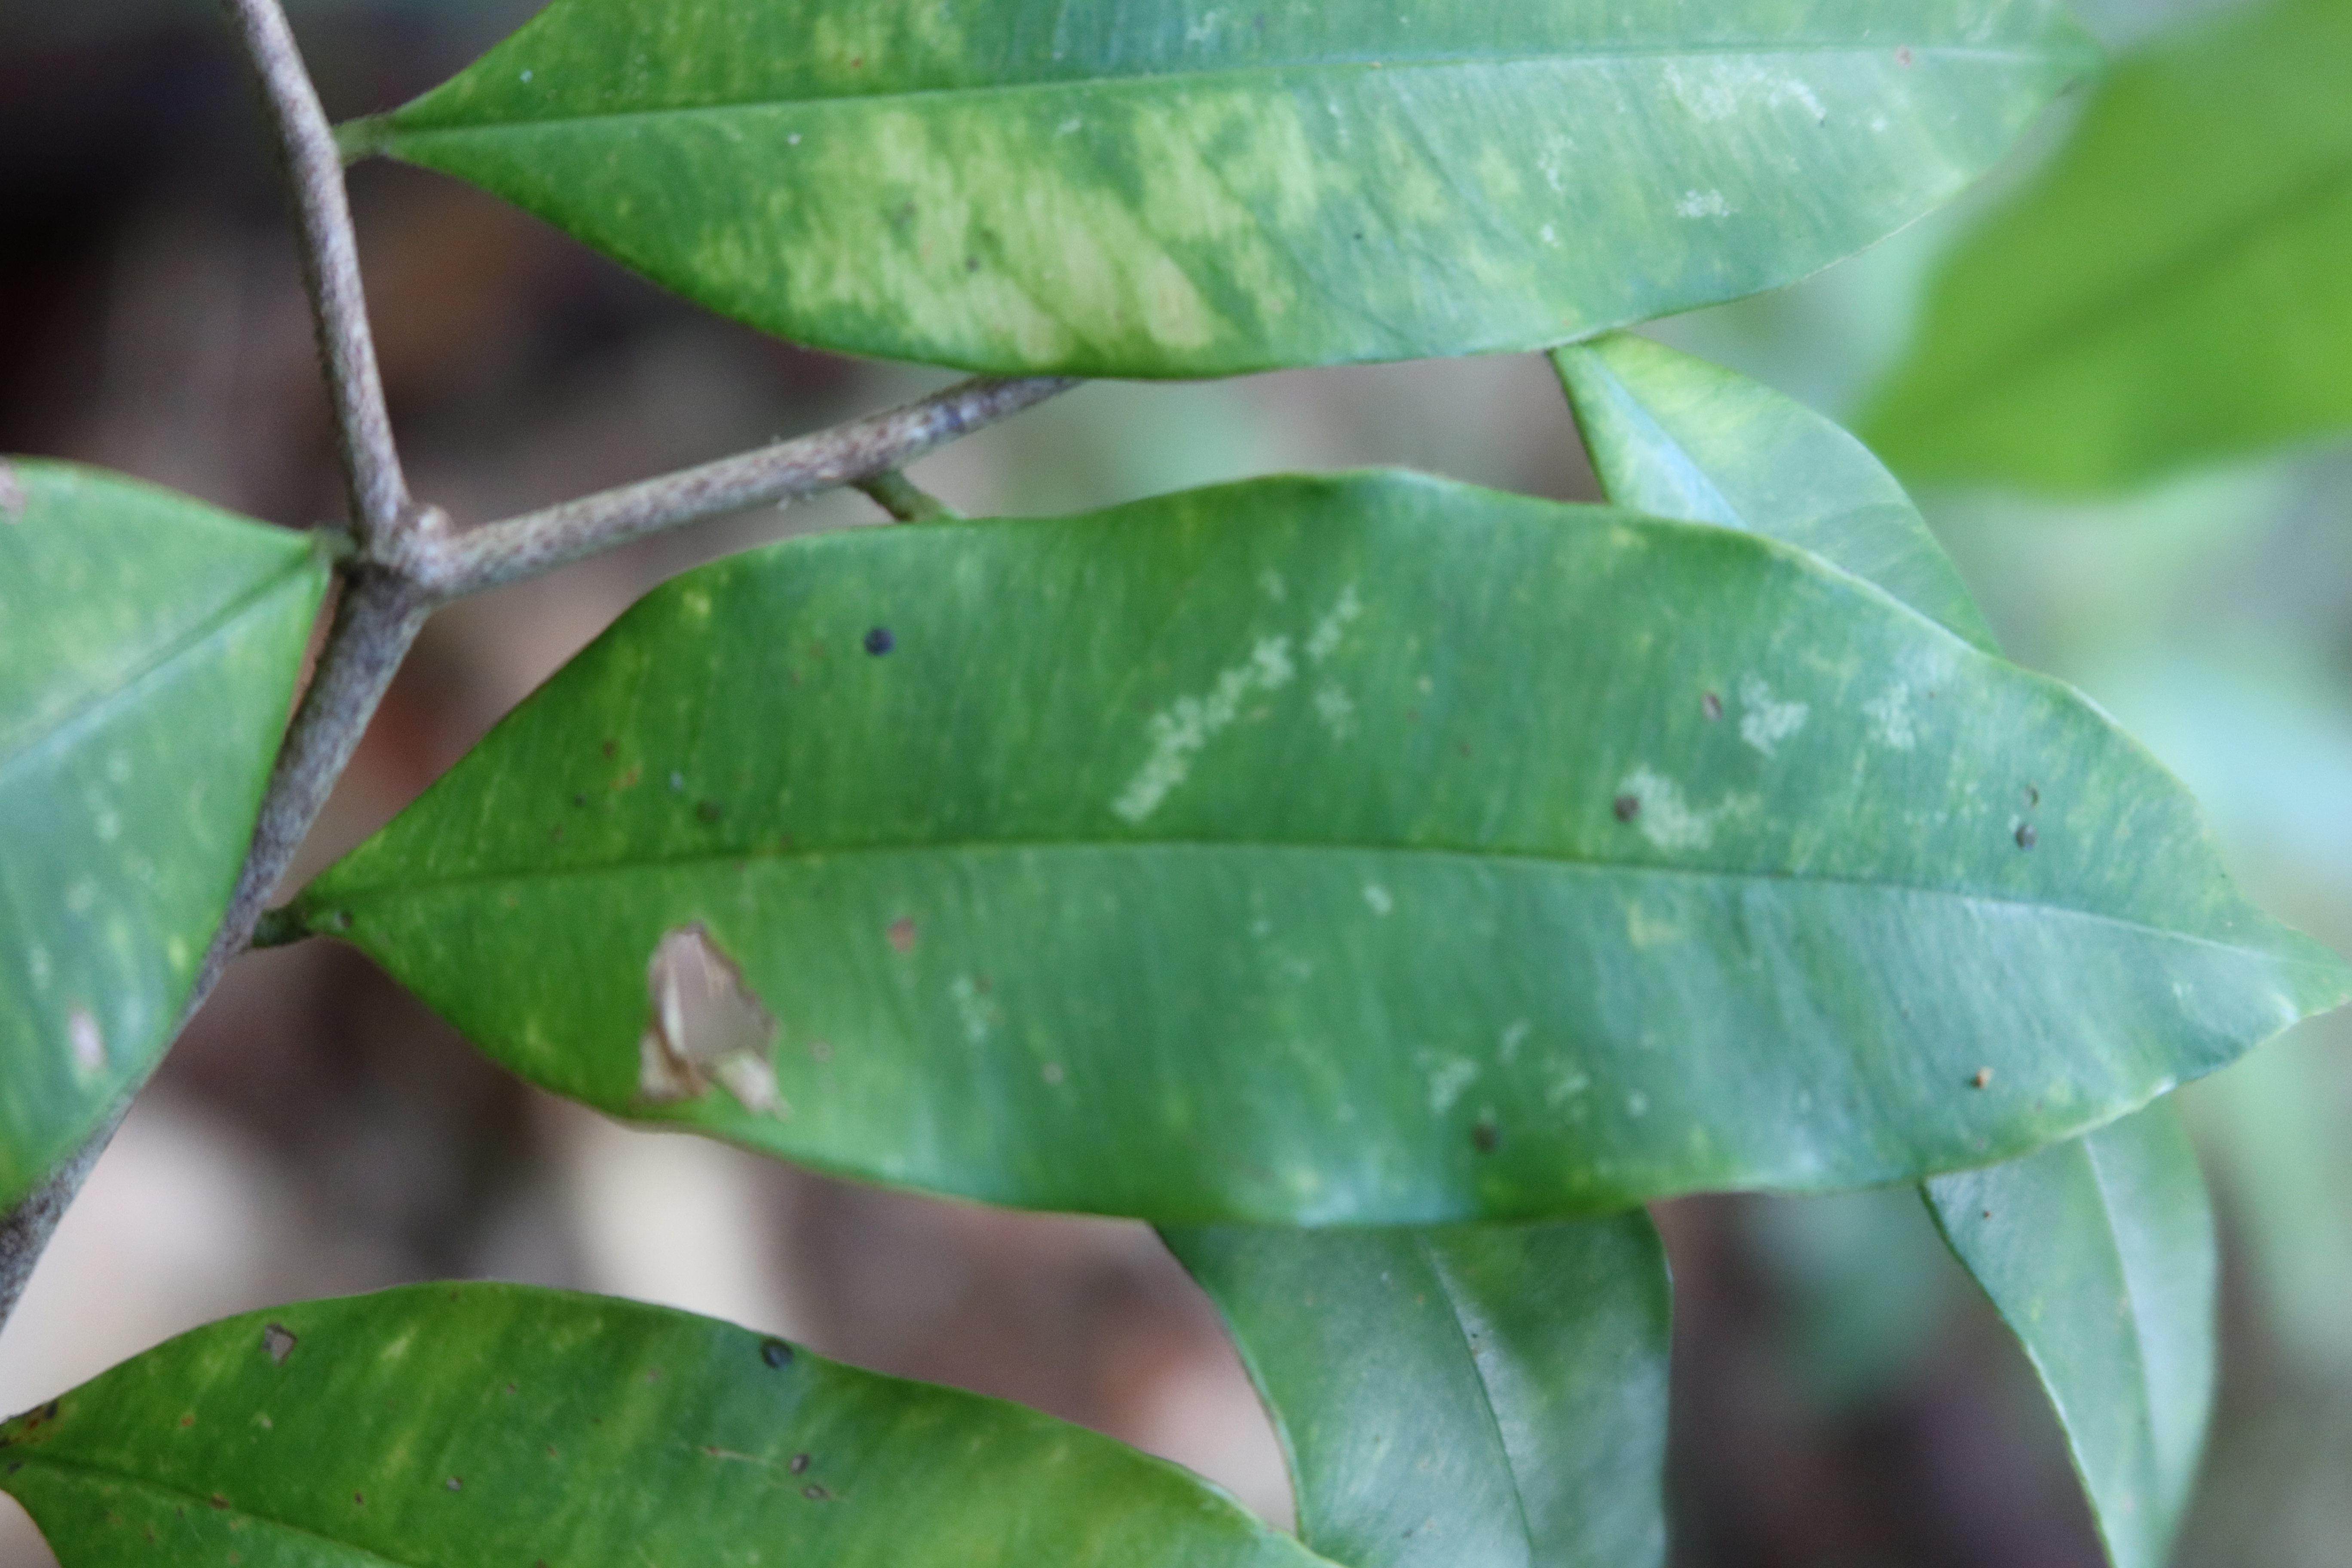
Label: Black spots